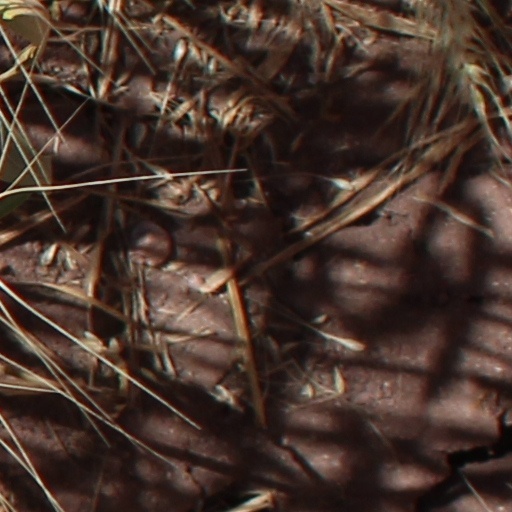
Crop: wheat